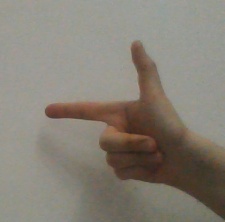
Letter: yaa